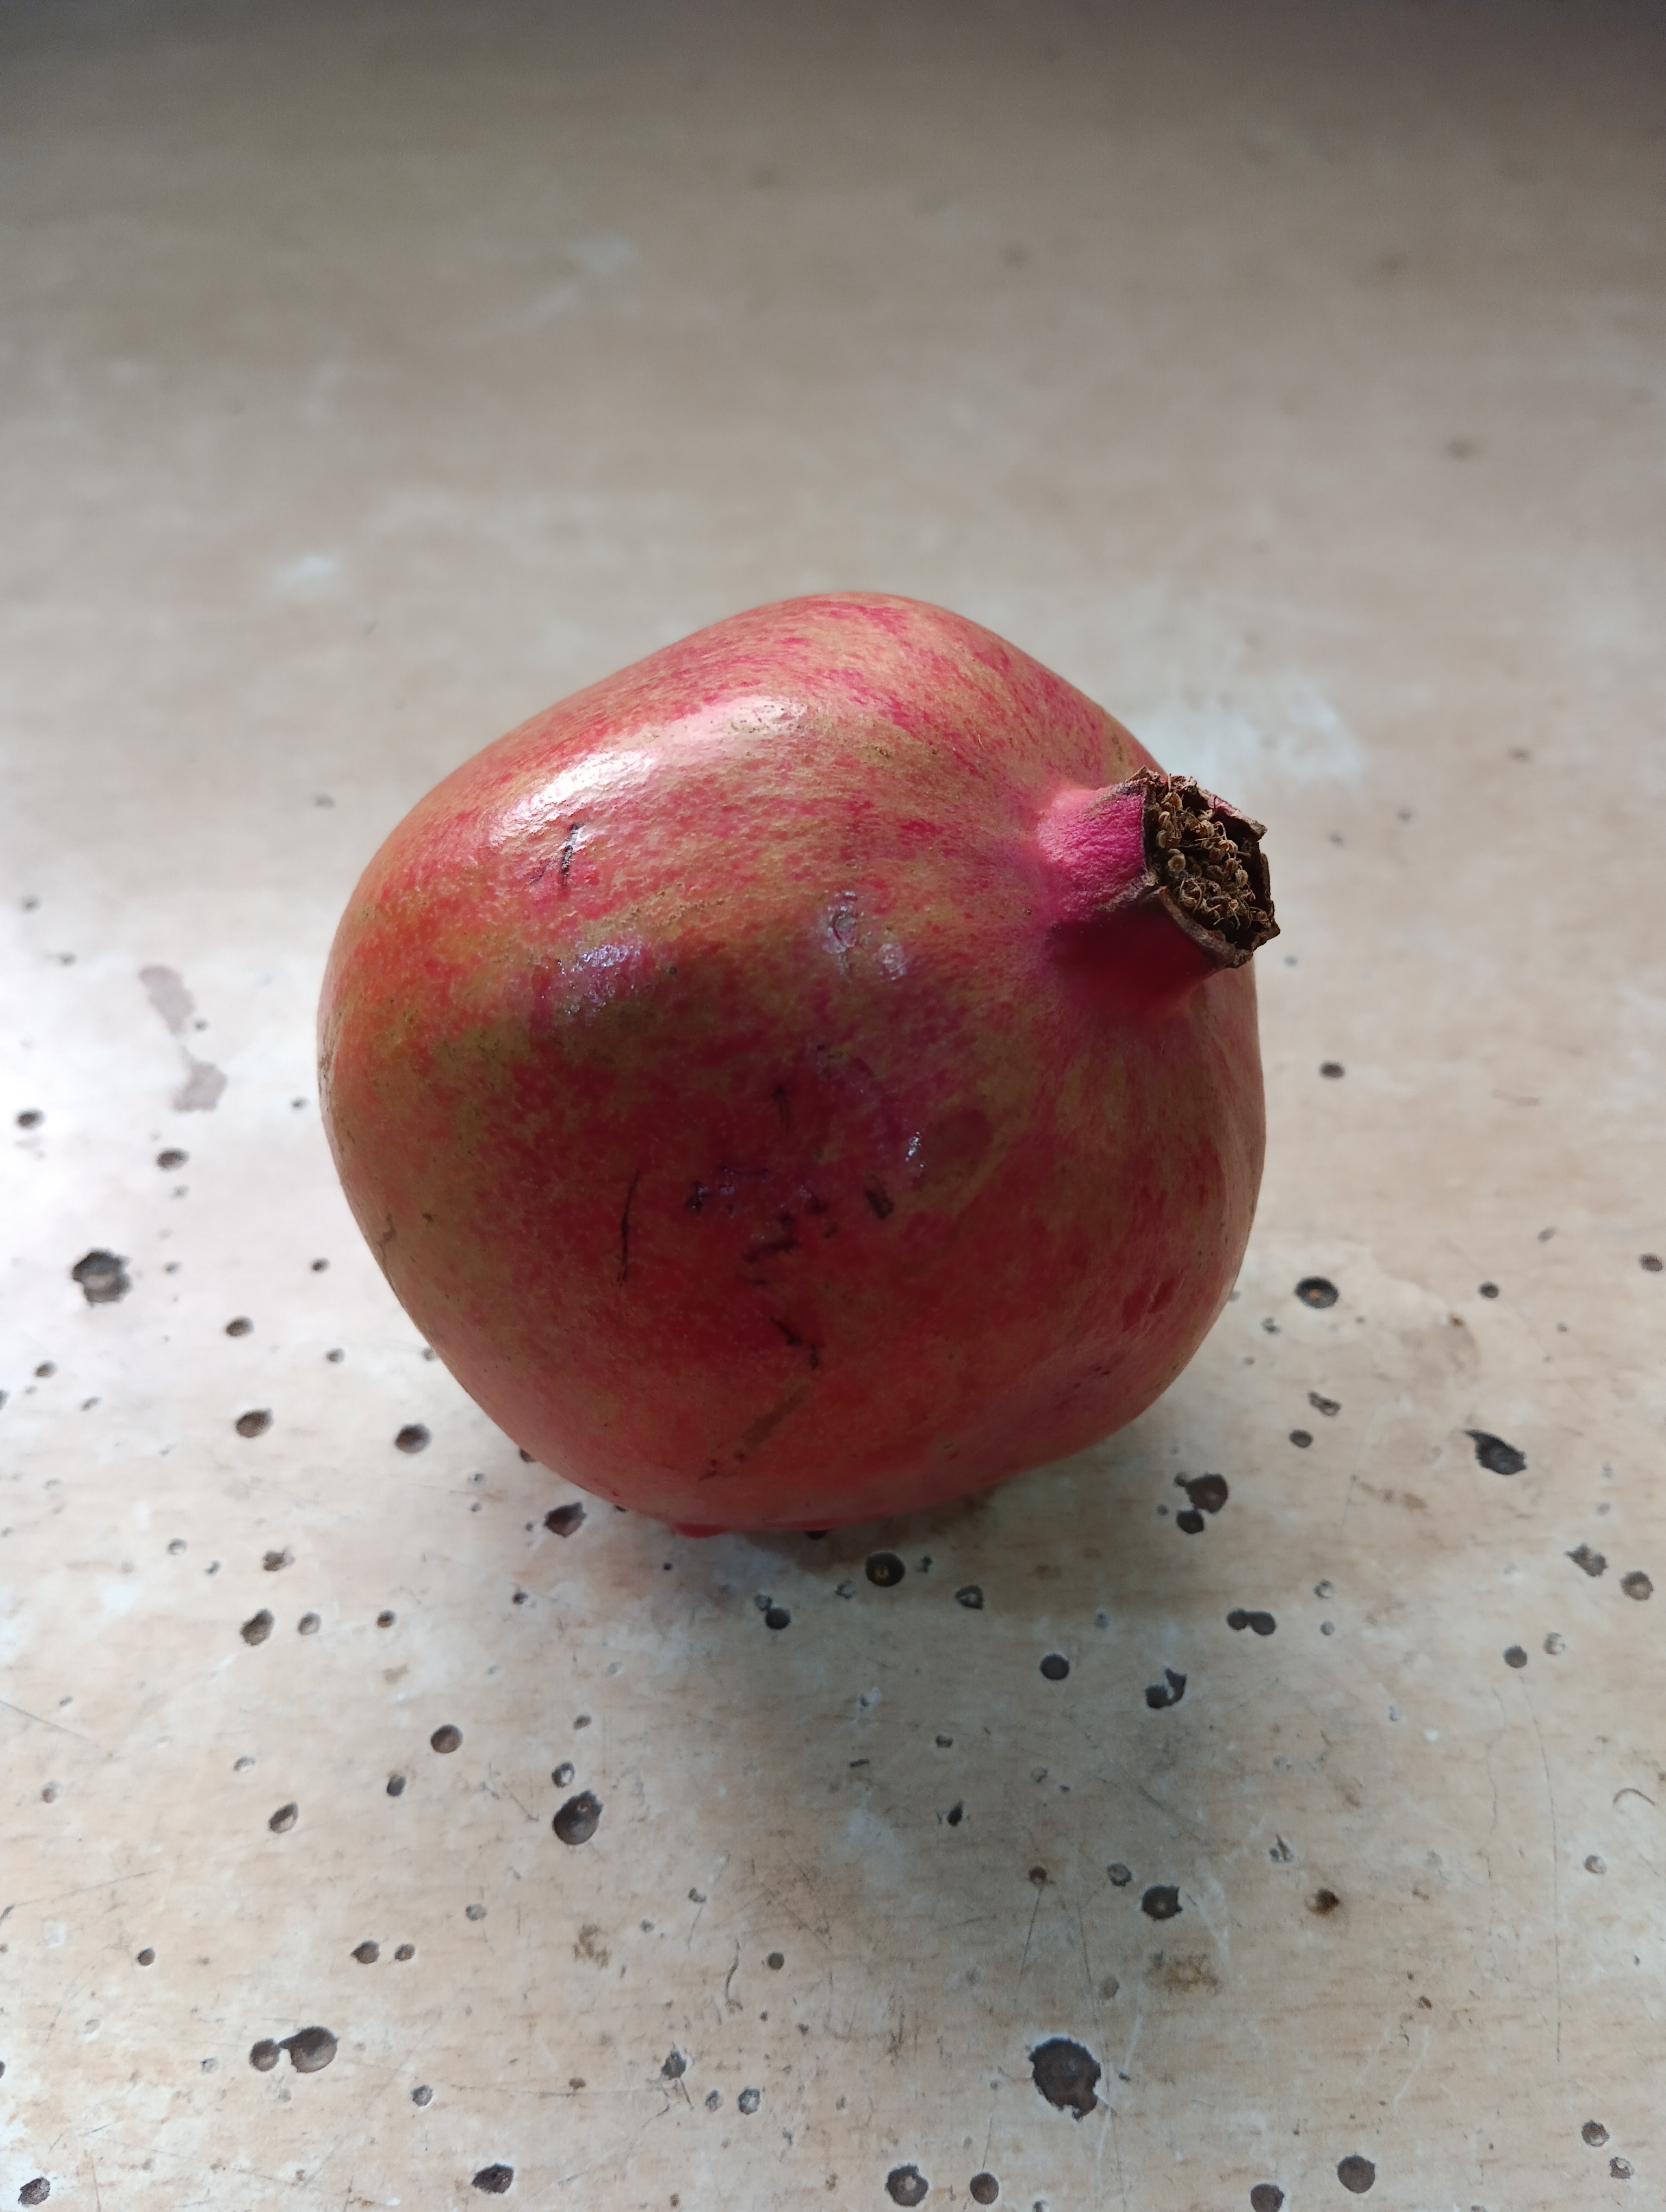
Label: Major Defect